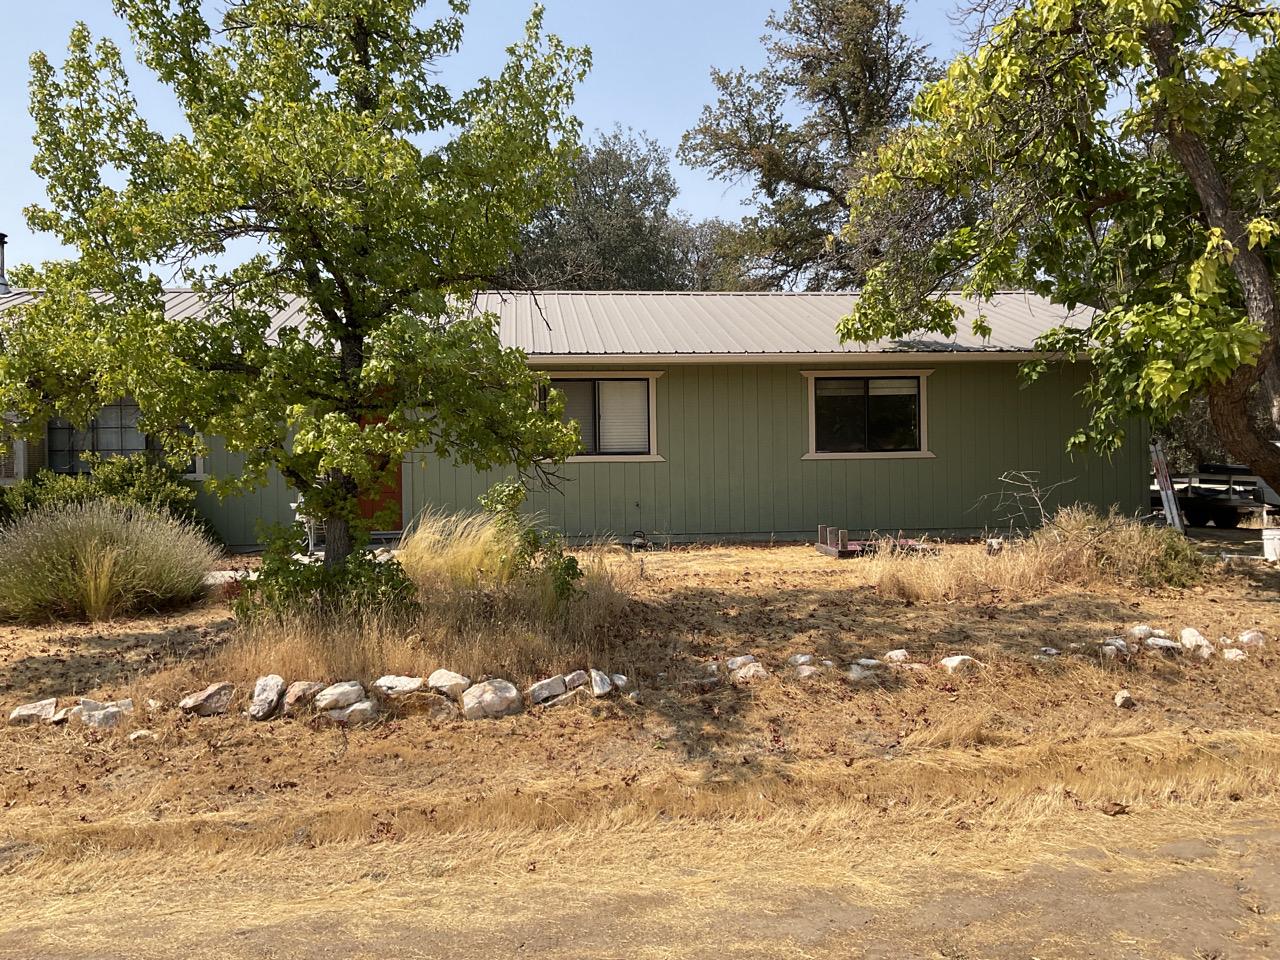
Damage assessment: no_damage